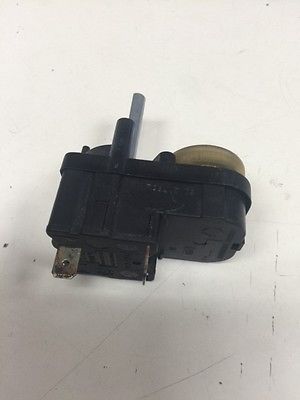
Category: toaster